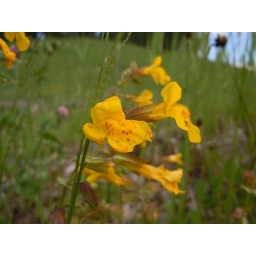
The yellow flowers are often produced in abundance during the mid summer